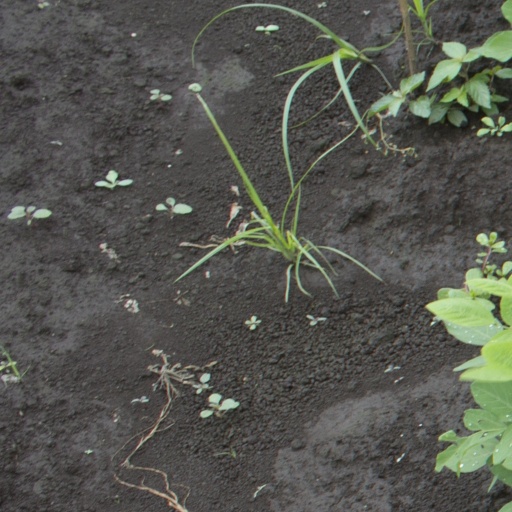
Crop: soybean